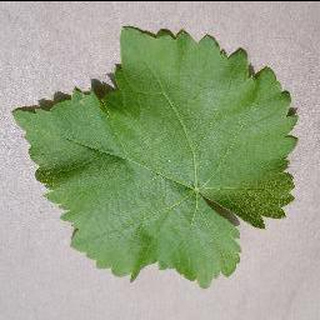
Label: healthy_grape